Antlia-Sextans Group

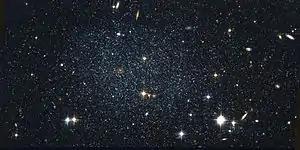
Antlia Dwarf, by Hubble Space Telescope

Antlia Dwarf is the smallest and closest galaxy in the group, only 2,610 light-years in diameter at a distance of 4.305 million light-years. The gas in the Antlia Dwarf galaxy has the same radial velocity as a warp in the disk of NGC 3109, indicating that the two galaxies had a close encounter approximately one billion years ago.